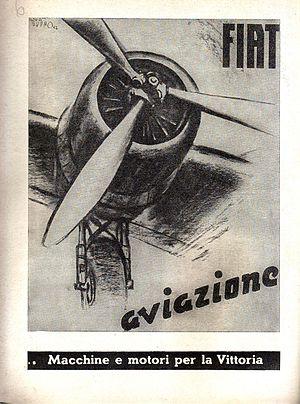
Fiat Aviazione était la filiale du groupe Fiat spécialisée dans le secteur aéronautique.